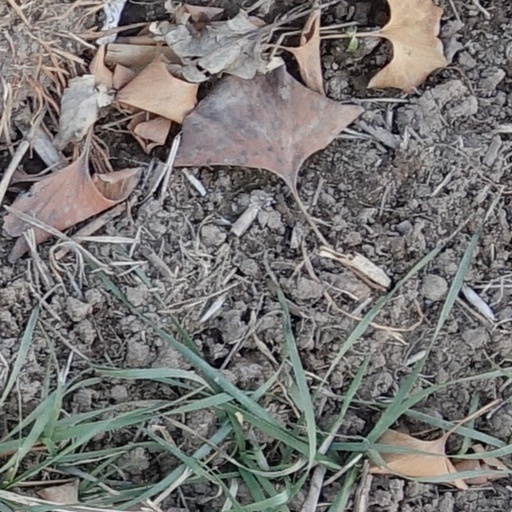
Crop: wheat